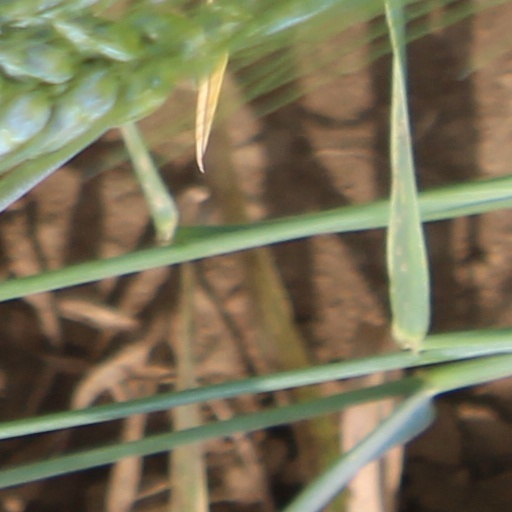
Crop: wheat